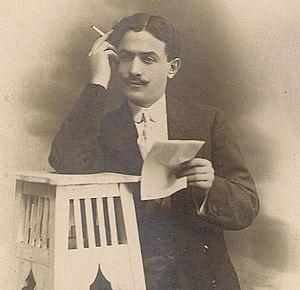
Anastase II Totoni-Frachery, rédacteur en chef du journal ""Besa"" à Constantinople Writers from Albania, Ecrivain albanais, Frasheri"
Anastase Frashëri, ou Anastase-Joseph Totoni-Frachery, est un homme de lettres, un juriste et un grand patriote albanais né à Frashër, dans l’Albanie du sud, le 15 octobre 1890, fils de Joseph-Kristo Totoni, grand commerçant albanais de Constantinople, promoteur de l'indépendance et de la langue albanaises et de Sophie Pano-Frachery, de la grande famille des Panollari, apparentée aux boyards Pano, camaïcams de la Principauté de Moldavie au XIXᵉ siècle.